Kingwood, Houston

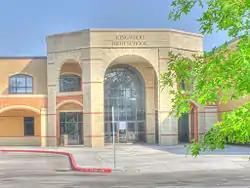
Kingwood High School

Kingwood pupils residing in Harris County attend the Humble Independent School District. Kingwood High School (6A) and Kingwood Park High School (5A) serve the area. All students enrolled in Humble Independent School District also have the option to attend Quest High School, a magnet high school in Atascocita.